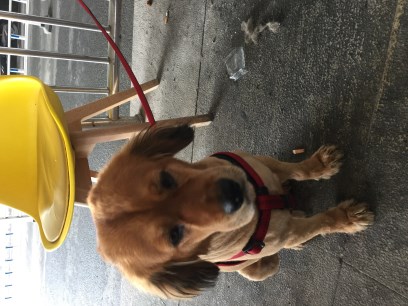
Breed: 286-n000111-cocker_spaniel